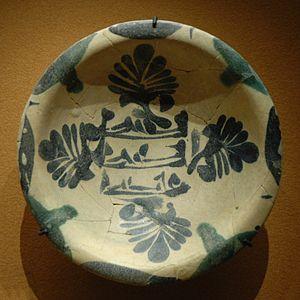
Coupe aux palmettes digitées avec trois lignes d'inscription.
La céramique, considérée comme un « art mineur » en Europe, est l'un des médias artistiques les plus utilisés dans les arts de l'Islam à toutes les époques et dans toutes les régions.